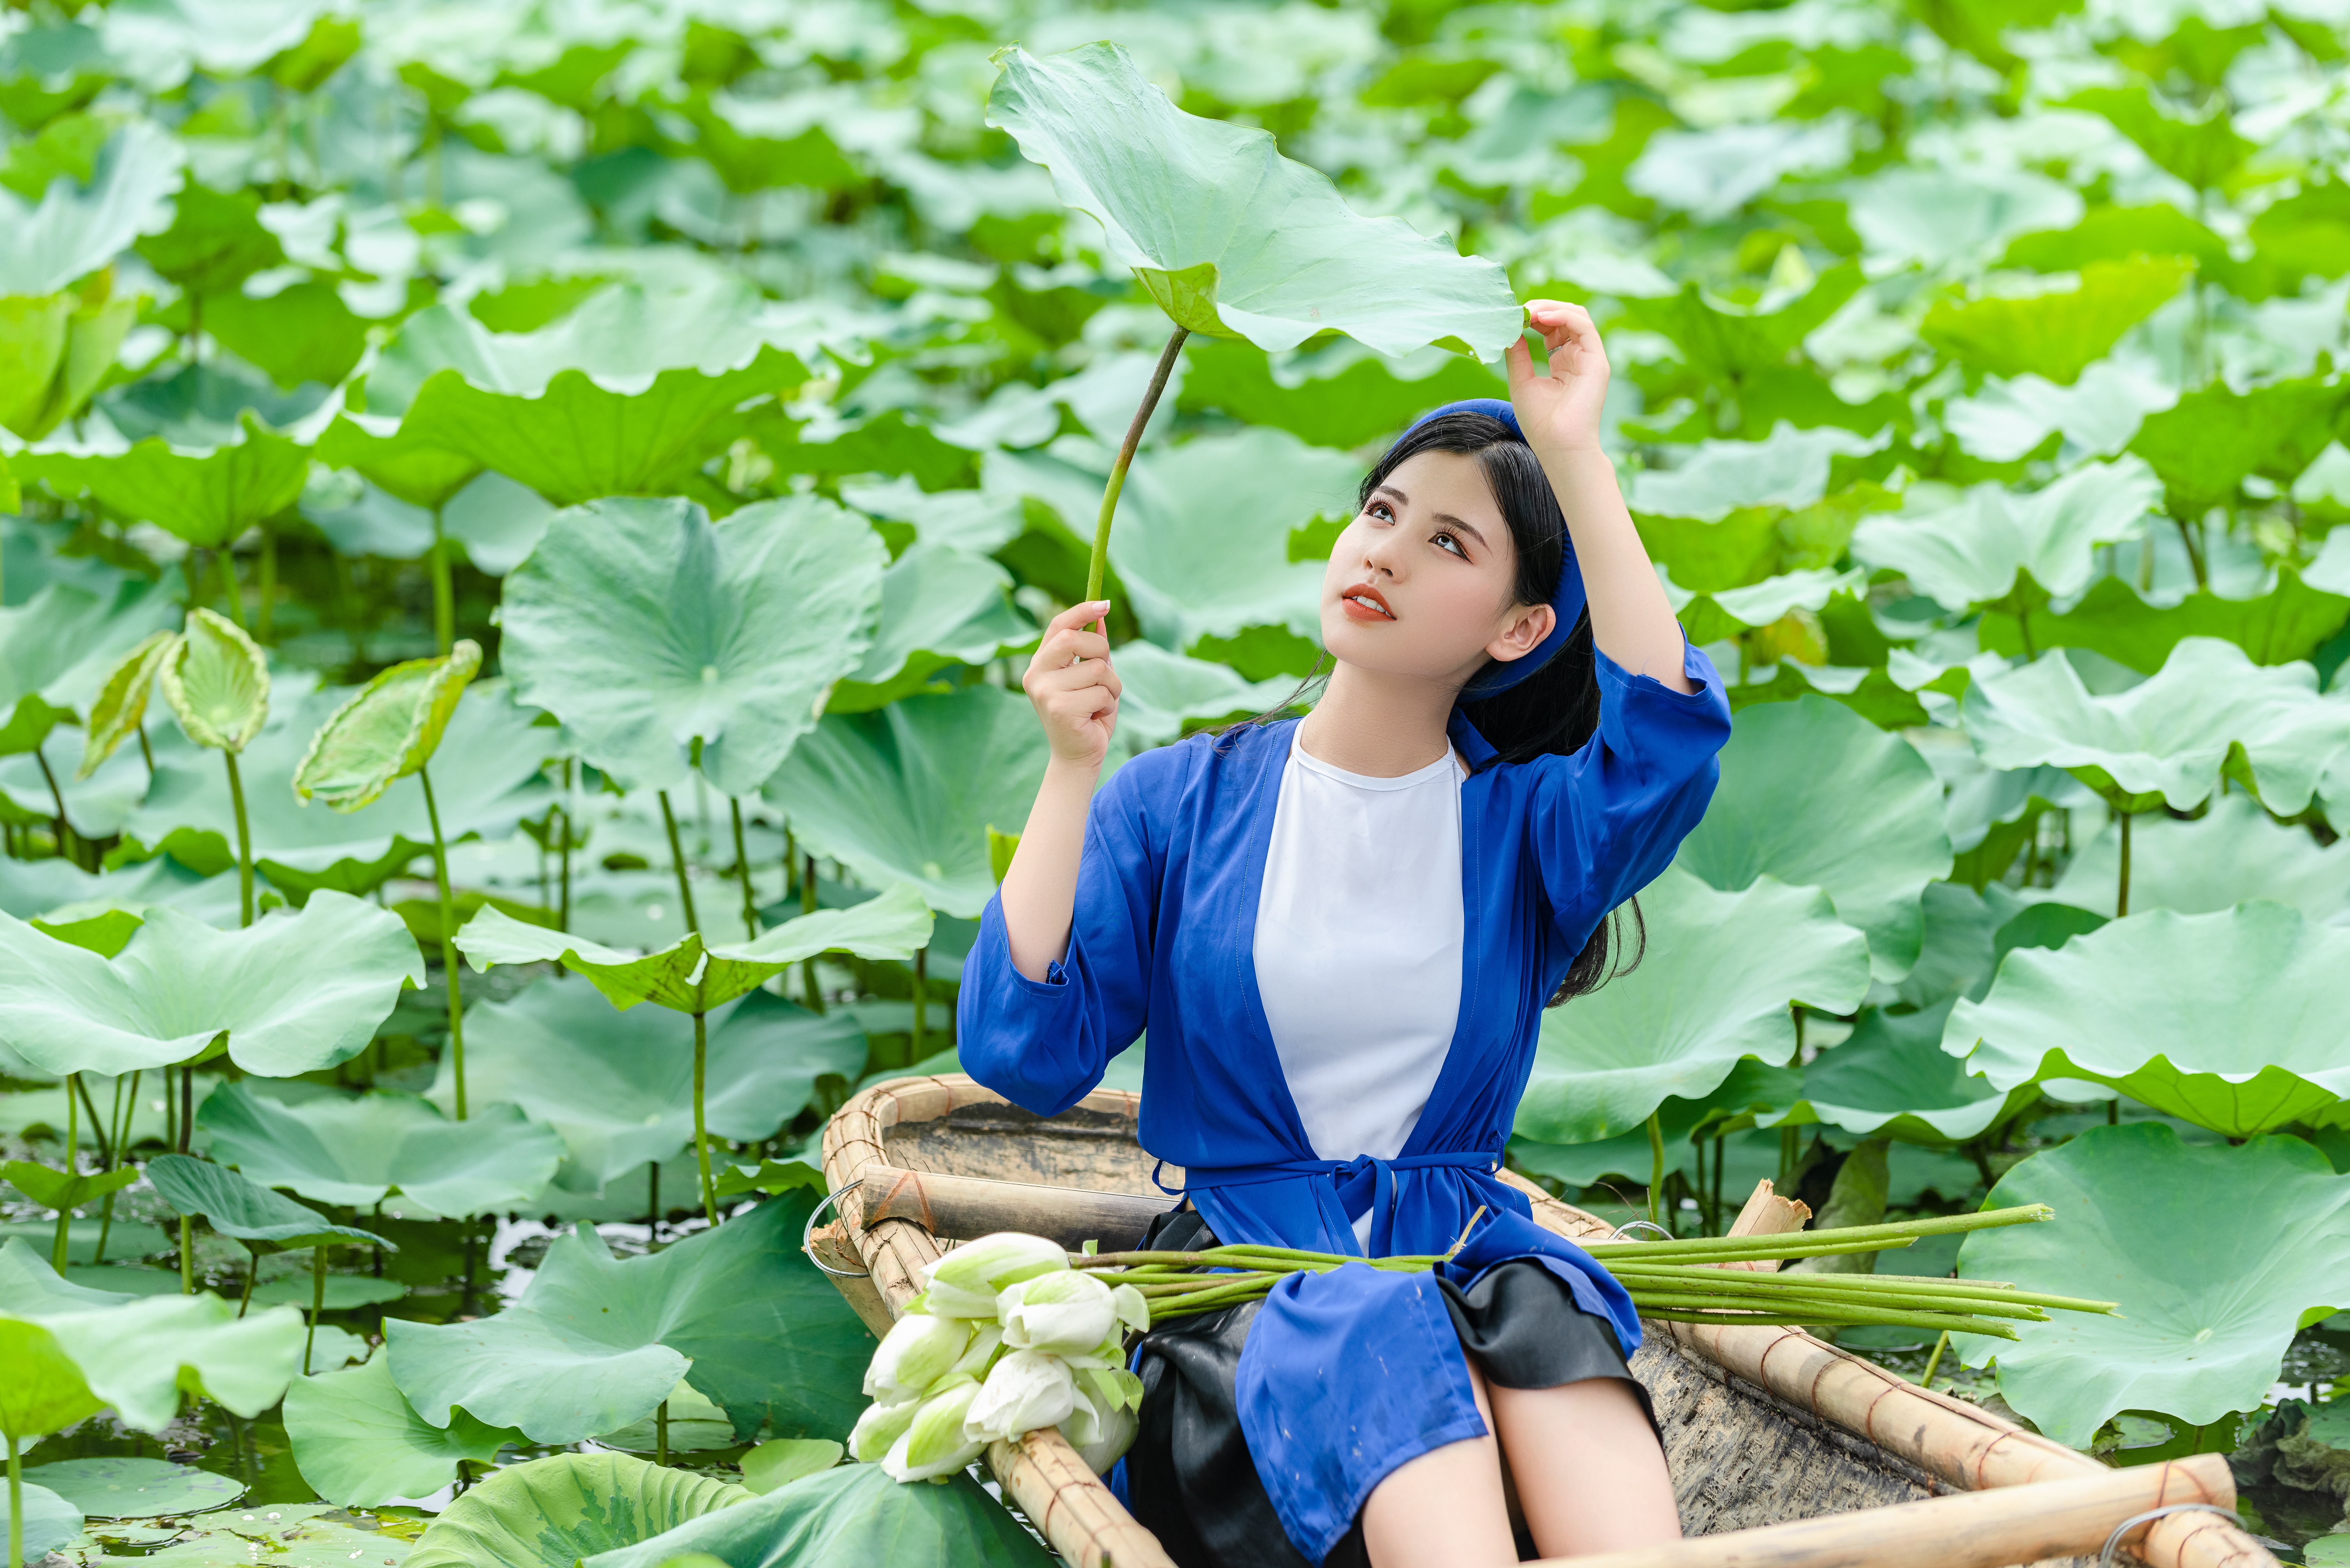
girl, beauty, plant, People in nature, green, nature, botany, leaf, natural environment, dress, vegetation, grass, happy, leisure, morning, groundcover, summer, sacred lotus, aquatic plant, thigh, flowering plant, electric blue, human leg, lotus family, sitting, spring, lotus, annual plant, wildflower, petal, water lily, grassland, agriculture, sandal, portrait photography, garden, toy, recreation